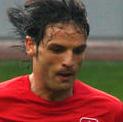
Age: 28